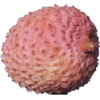
Label: Lychee 1